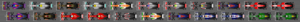
Le Grand Prix automobile d'Australie 2013, disputé le 17 mars 2013 sur le circuit de l'Albert Park à Melbourne, est la 879ᵉ épreuve du championnat du monde de Formule 1 courue depuis 1950 et la manche d'ouverture du championnat 2013.